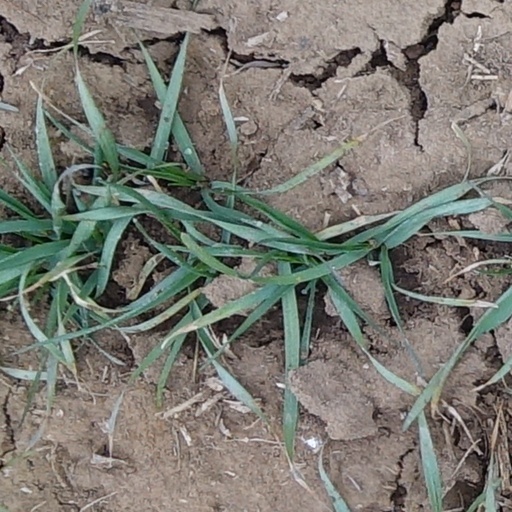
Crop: wheat